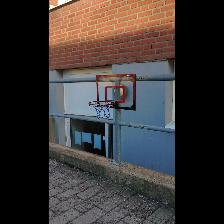
Label: NonHuman